Water Boys 2005 Natsu

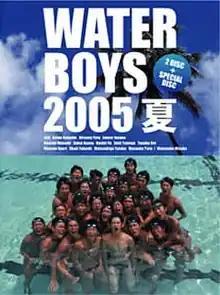

is a two-part Japanese drama series that aired in Japan on Fuji Television on August 19 and 20 2005. This is the third and final season of the series "Water Boys", as its alternate title suggests, "Water Boys Finale".